The Pallbearer

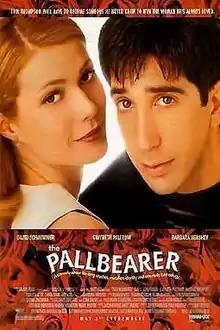
Theatrical release poster

The Pallbearer is a 1996 American romantic comedy film co-written and directed by Matt Reeves in his directorial debut and starring David Schwimmer, Gwyneth Paltrow, Toni Collette, Michael Vartan, Michael Rapaport, and Barbara Hershey. It was screened in the Un Certain Regard section at the 1996 Cannes Film Festival.